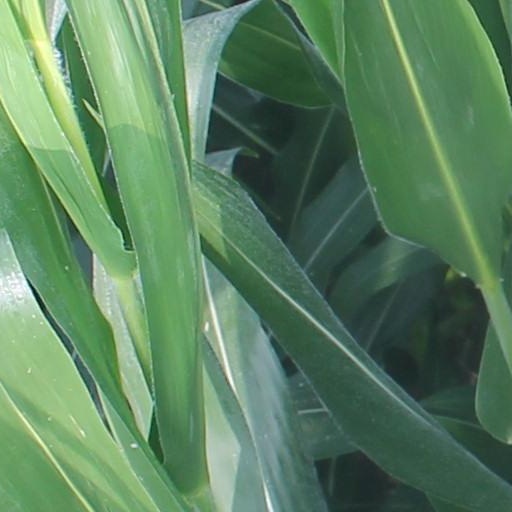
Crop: maize; corn